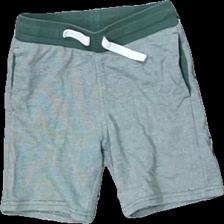
View: front
Type: Shorts
Category: Children
Brand: H&M
Colors: Green, White
Material: 100% cotton
Pattern: Striped
Cut: Regular
Size: 122
Season: Summer
Damage location: middle left
Damage 2 location: middle right
Damage 3 location: middle center
Price range: <50
Recommended usage: Export
Description: randiga shorts, noppriga